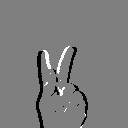
ASL letter: k